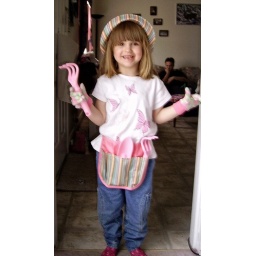
Beverly ready to go help in the flower beds